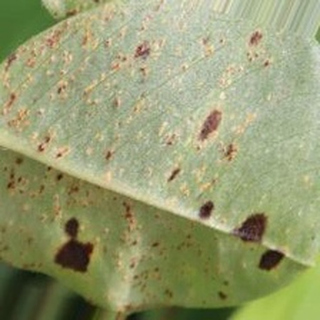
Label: groundnut_rust